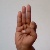
The image shows a hand gesture representing the letter 'F' in Indian Sign Language.